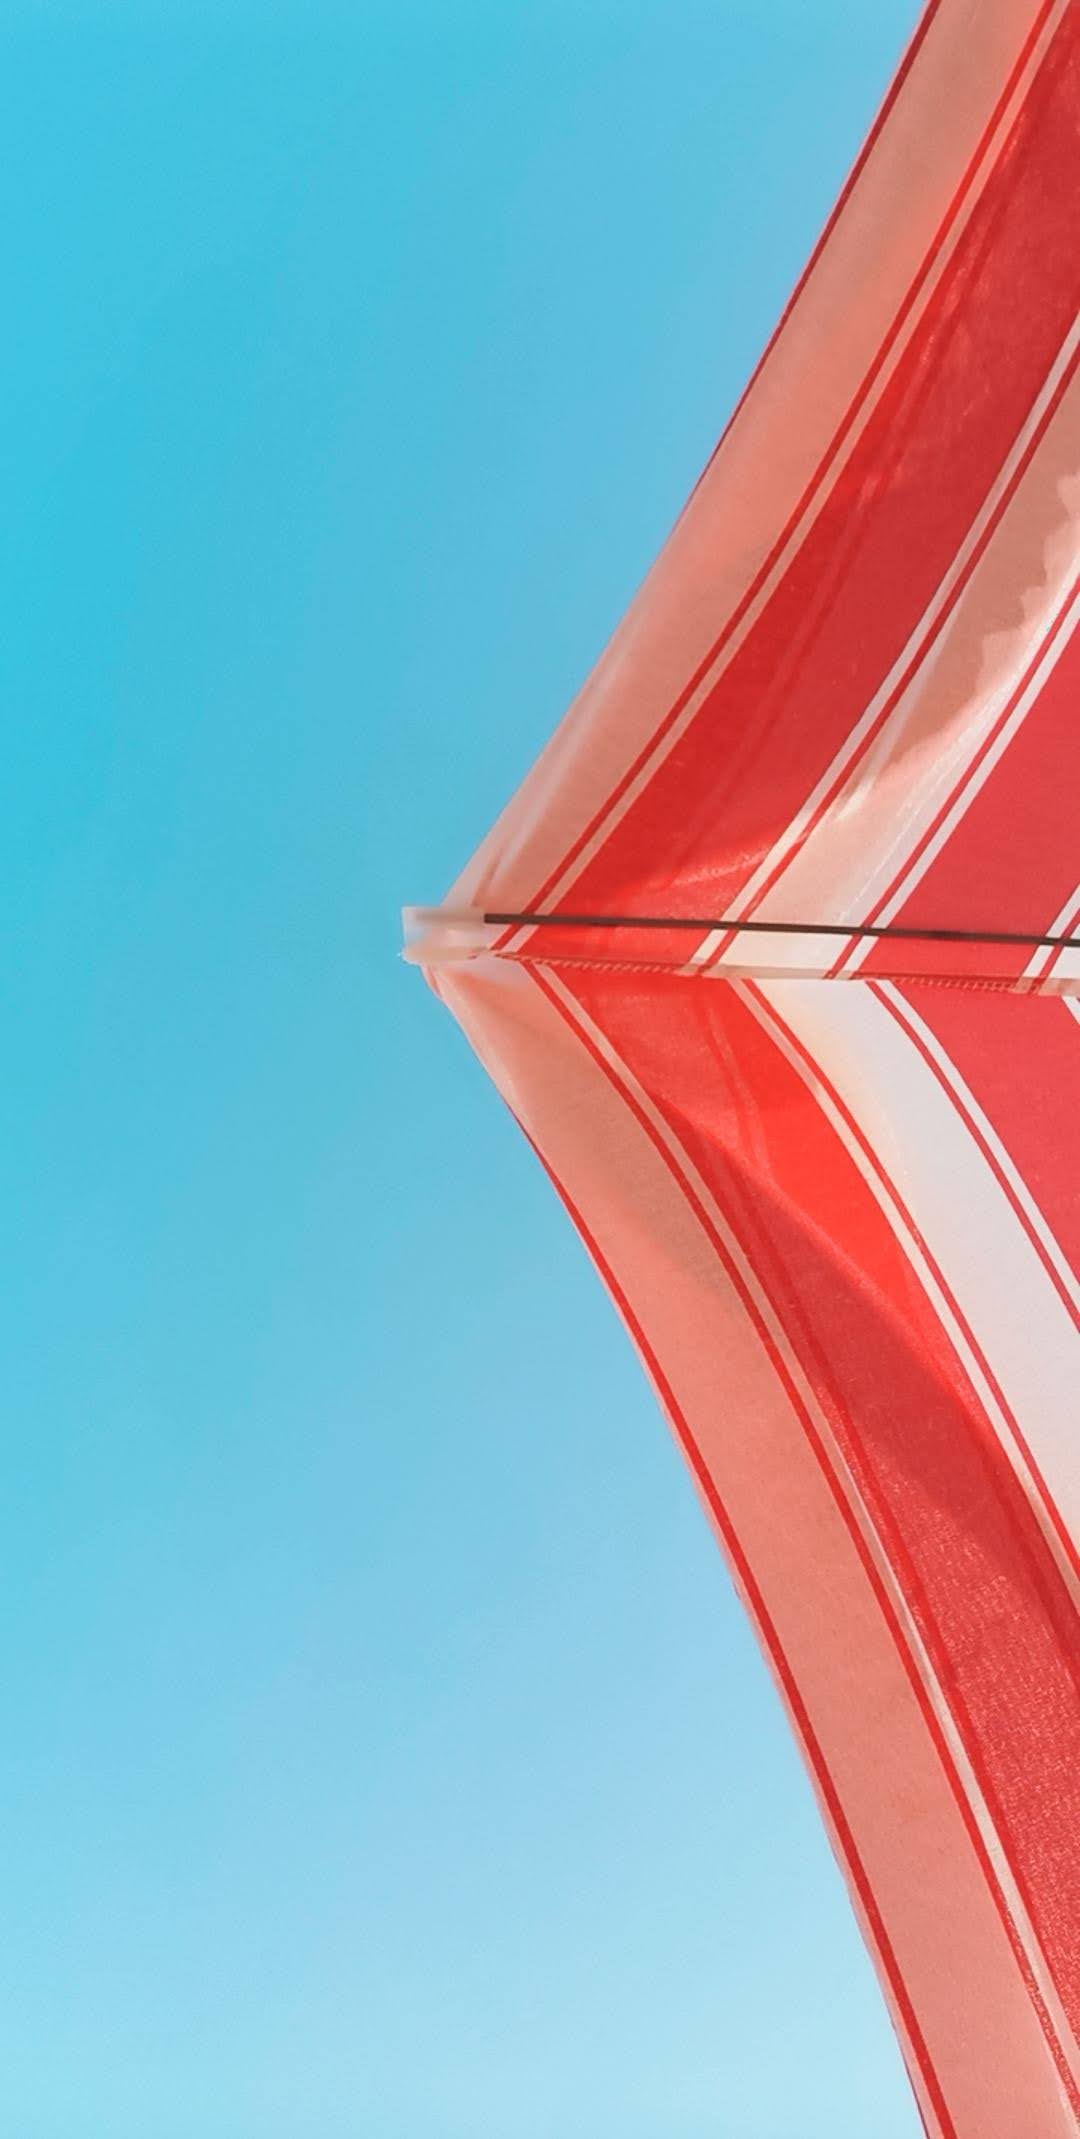
mavi, sky, triangle, Tints and shades, electric blue, shade, rectangle, recreation, symmetry, pattern, magenta, carmine, fashion accessory, hood, wing, wood, palm tree, peach, facade, landscape, font, auto part, glass, pole, tree